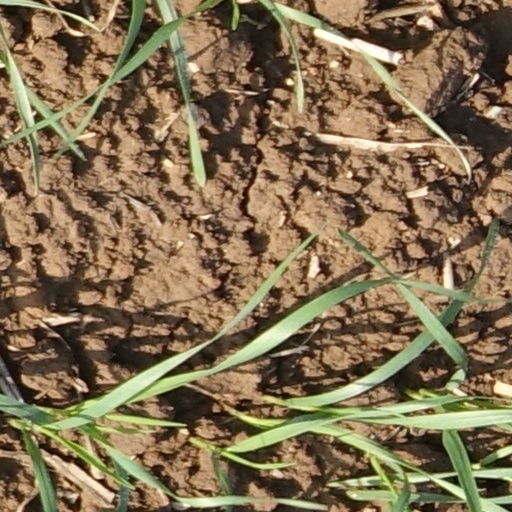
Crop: wheat